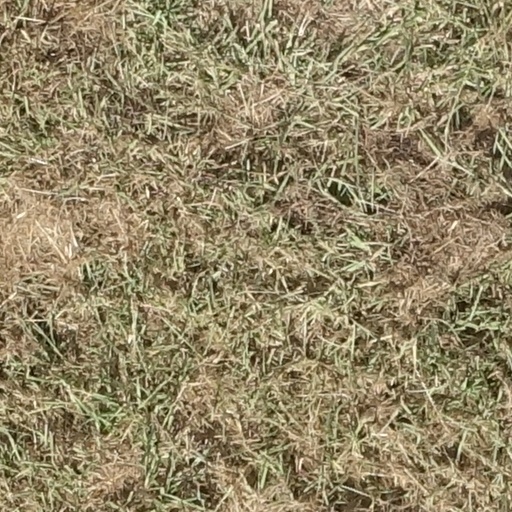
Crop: sorghum